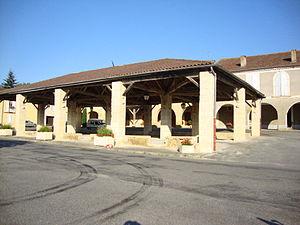
Barran (Gers, Fr) les halles
Barran est une commune française située dans le département du Gers, en région Occitanie.